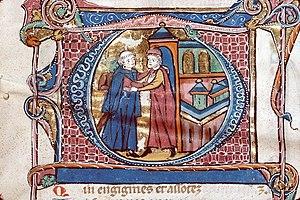
F002v-Chasse à la biche - Autruche
Les Miracles de Nostre Dame ou miracles de la sainte Vierge sont un recueil de récits de miracles dramatiques autour de la Vierge Marie rédigés par Gautier de Coinci.